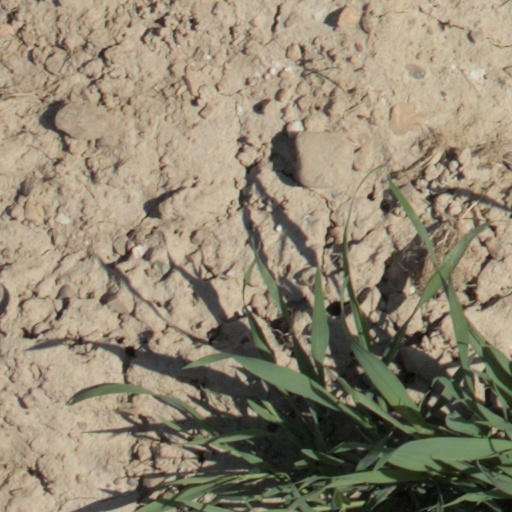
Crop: wheat